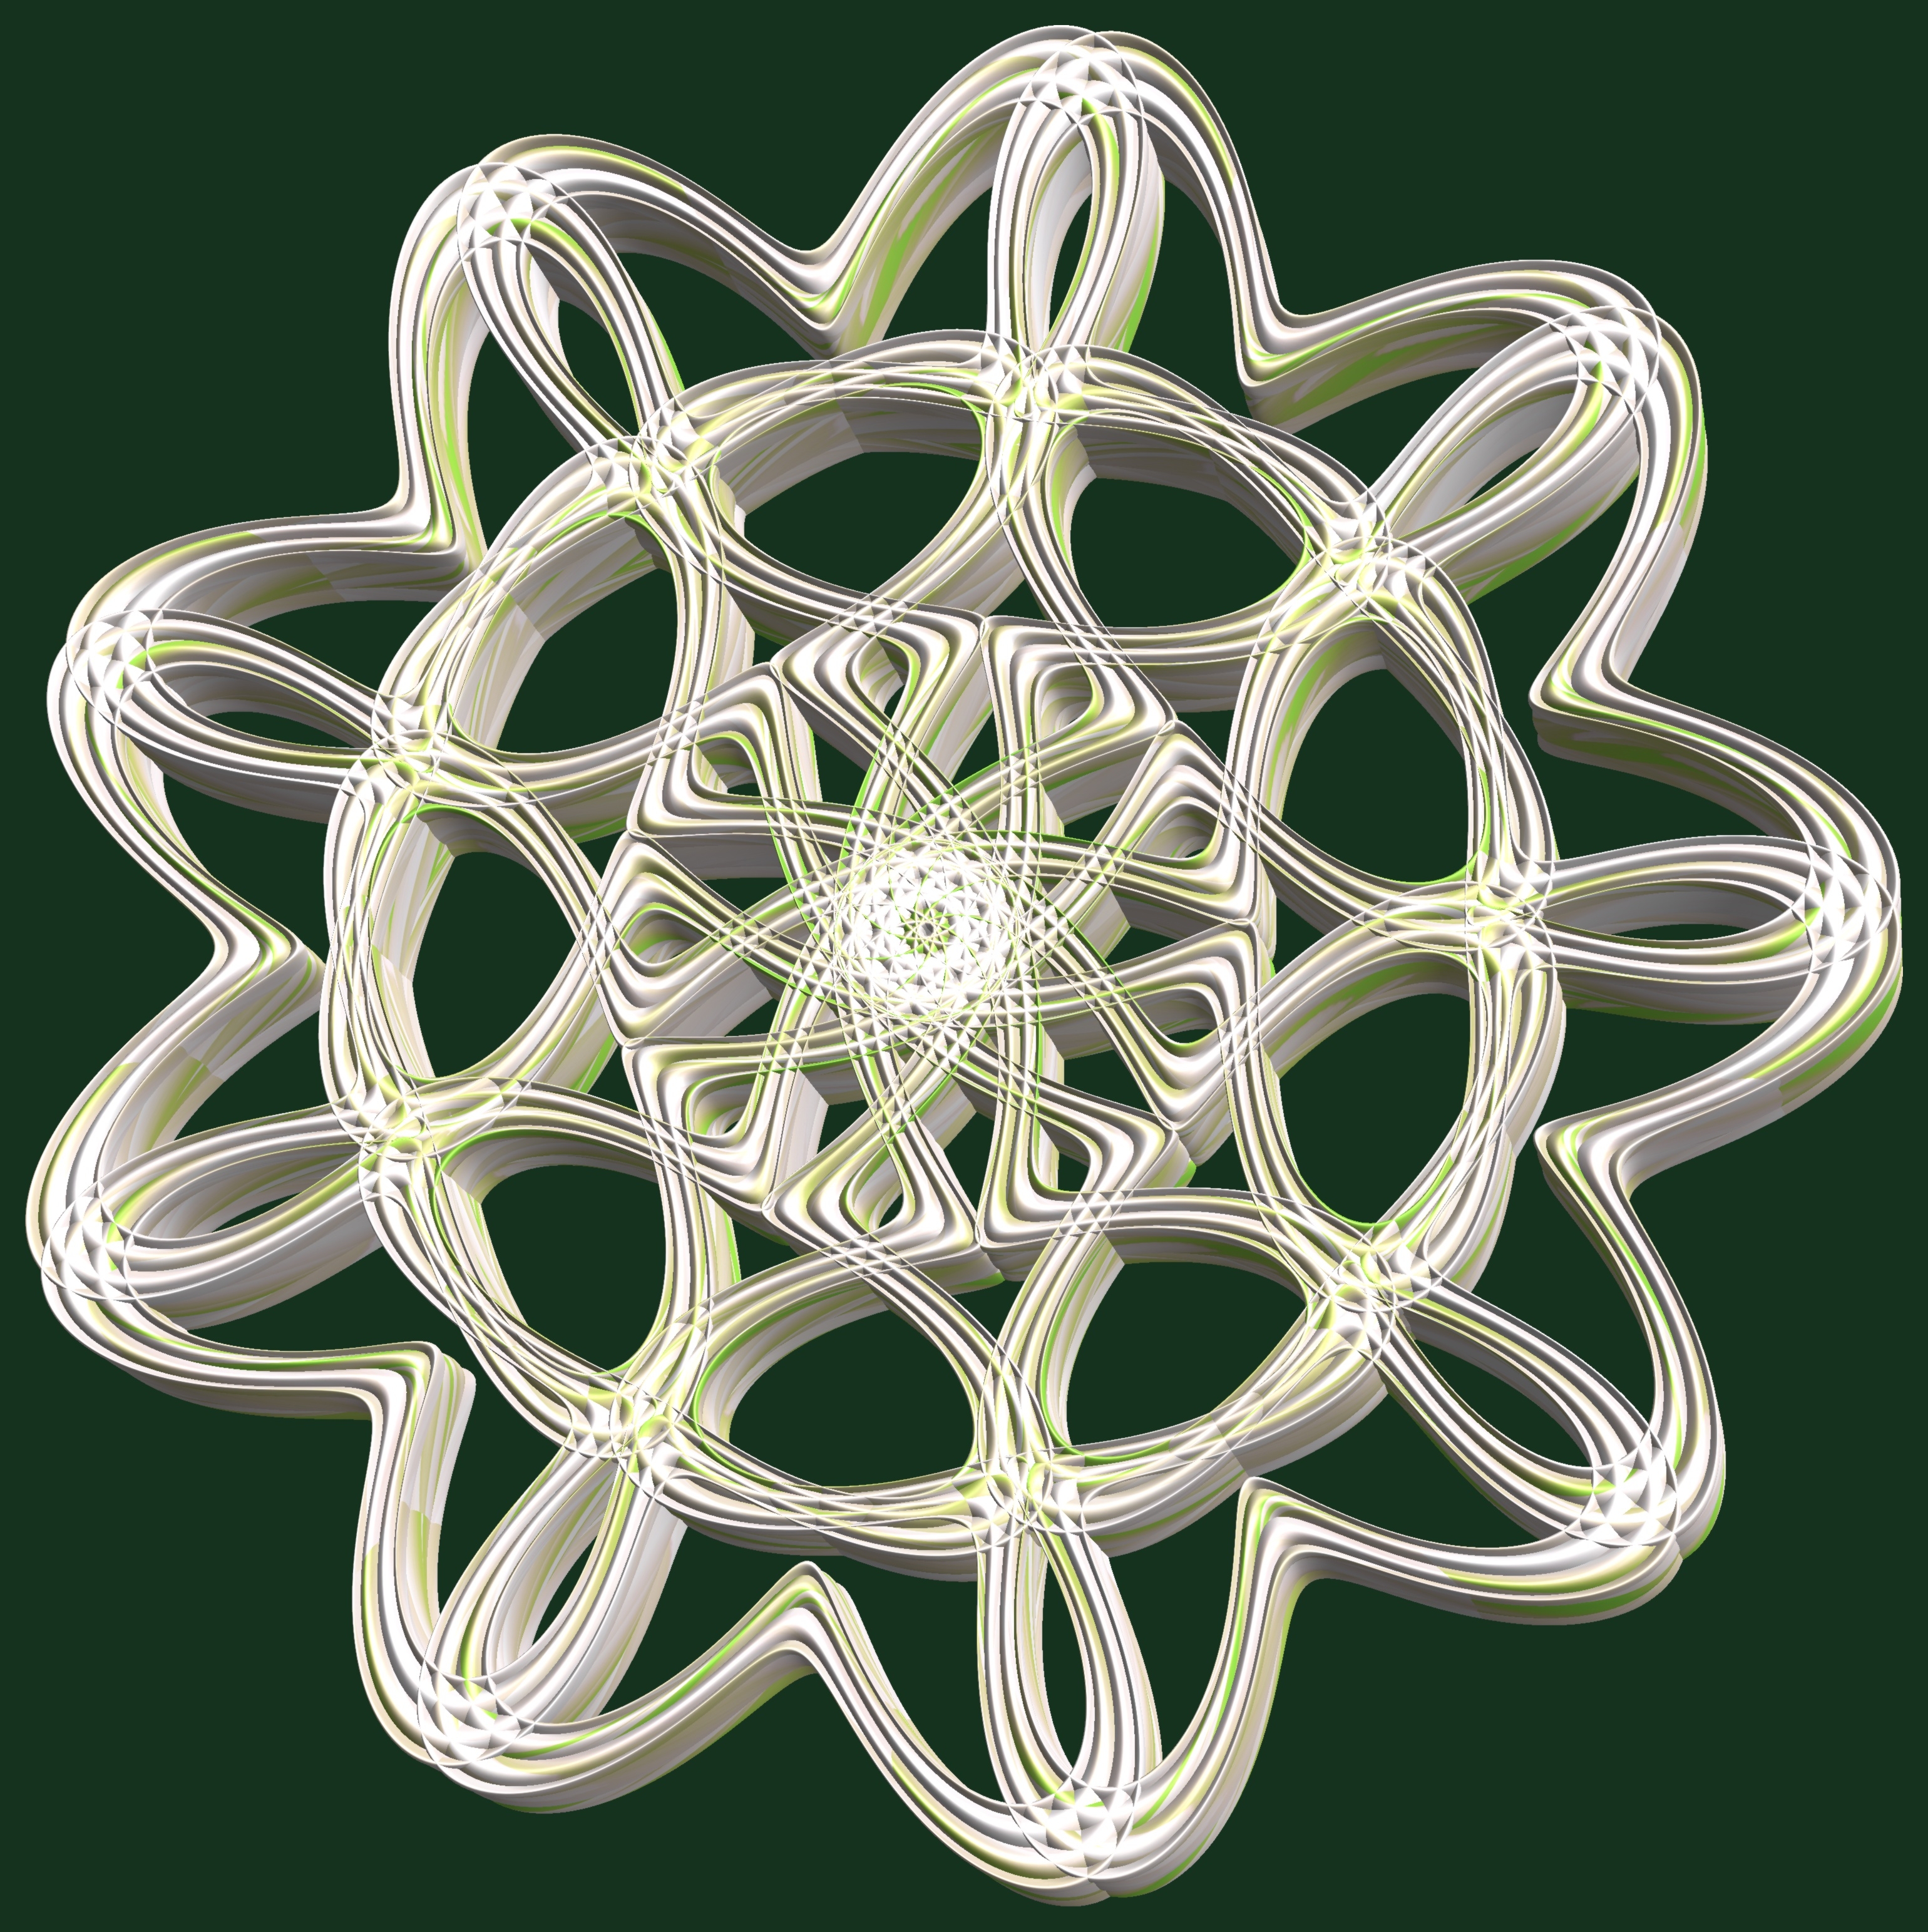
structure, wheel, texture, flower, pattern, green, symbol, circle, jewellery, design, symmetry, 3d, graphic, torus, mathematica, cg, parametricplot3d, code, program, algorithm, abstruct, mapping, fashion accessory